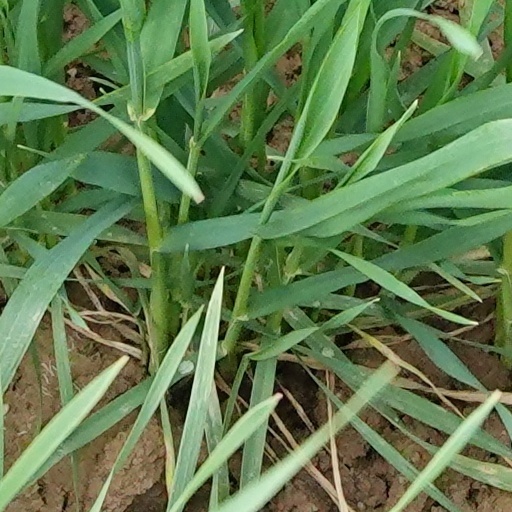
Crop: wheat